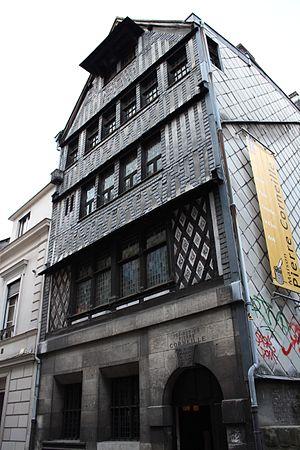
Façade sur rue de la maison natale de Pierre Corneille, aujourd'hui Musée Pierre Corneille à Rouen.
Le musée Pierre-Corneille est un musée consacré à l'écrivain Pierre Corneille, situé dans sa maison natale à Rouen, à proximité de la place du Vieux-Marché. Pierre Corneille, qui y est né le 6 juin 1606, y a vécu pendant 56 ans, écrivant ses pièces dont Le Cid, avant de vendre cette maison de famille en 1683.
Pierre Corneille, aussi appelé « le Grand Corneille » ou « Corneille l'aîné », né le 6 juin 1606 à Rouen et mort le 1ᵉʳ octobre 1684 à Paris, est un dramaturge et poète français du XVIIᵉ siècle.